Pitchshifter

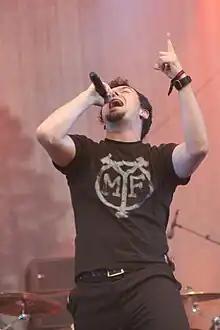
Vocalist JS Clayden in June 2008

During this time, the band changed the spelling of their name from 'Pitch Shifter' to 'Pitchshifter', and recruited former The Prodigy live guitarist Jim Davies, with the band returning to their five-piece form. The band later released their single "Genius", which was later included in "Test Drive 5" and the "" soundtrack, which helped the band to gain platinum recognition.